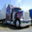
Label: truck